Alexandre Liautard

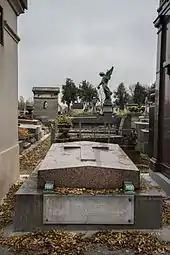
Grave of Alexandre Liautard at the Père Lachaise cemetery, in Paris. Located in the 93rd division, his tomb is situated almost in front of that of Oscar Wilde.

The association, entitled the United States Veterinary Medical Association, was created on June 10, 1863. Liautard was elected secretary. Aged 28 at that time, he had been living in America for only three years and was already considered as one of the profession's most prominent figures. He would go on to be the president in 1874–1875, 1875–1876 and 1886–1887.